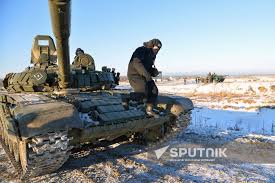
Label: Tank